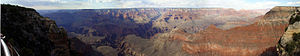
Grand Canyon / Menneskets historie i Grand Canyon
:Image:Grand-canyon-panorama12.jpg